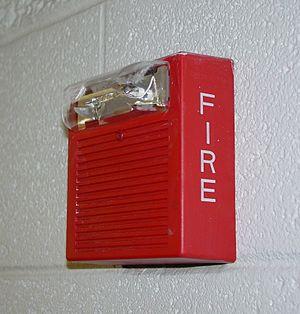
Une alarme est un signal avertissant d'un danger. À ce titre, l'alarme est une information émise afin de provoquer une réaction. L'alarme nécessite une connaissance préalable du danger. En effet, il n'y a pas d'alarme tant que le danger n'est pas connu.